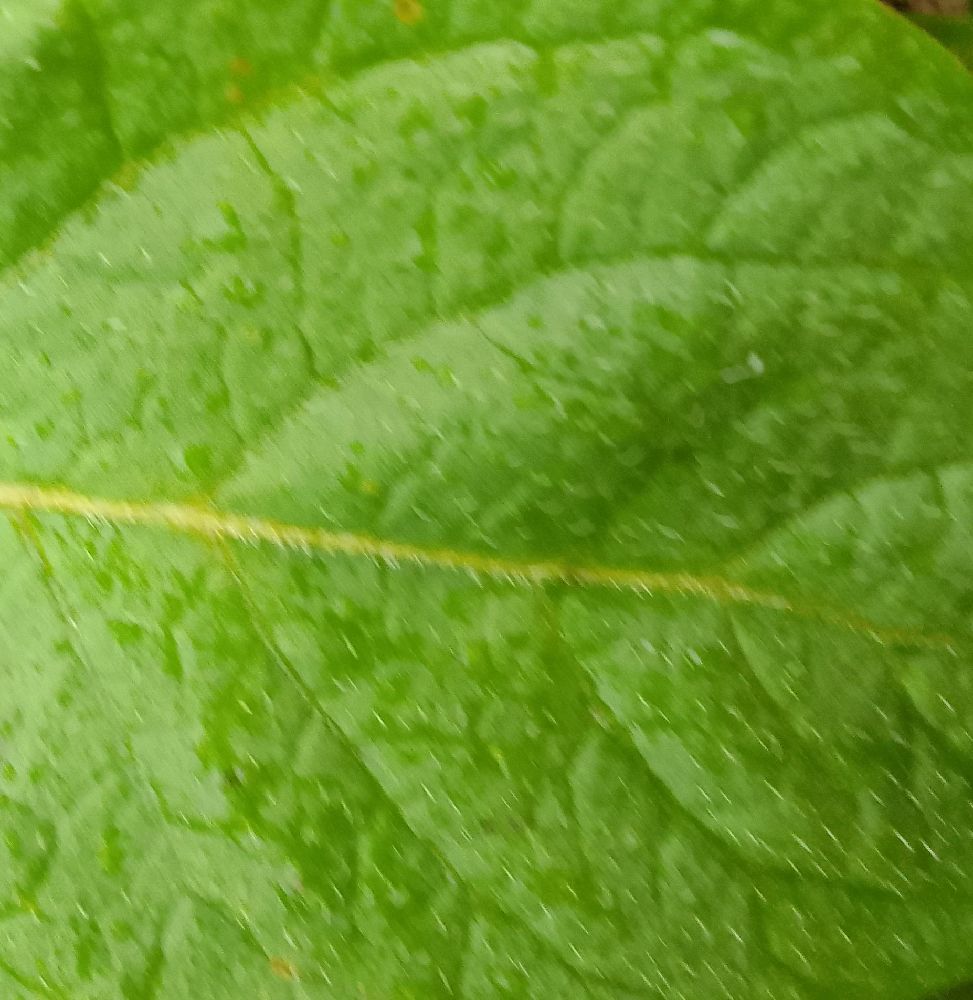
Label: Healthy